John R. Buckmaster

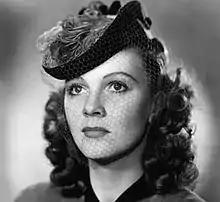
Jean Gillie

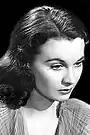
Vivien Leigh

From the beginning of his stage career, Buckmaster featured regularly in gossip columns as the escort of up-and-coming young actresses such as Vivien Leigh and Jean Gillie. Leigh later told Jack Merivale that, in August 1935 while married to Herbert Leigh Holman, her first affair had been with Buckmaster.